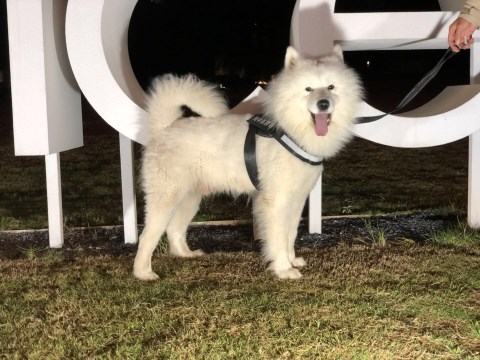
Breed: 2192-n000088-Samoyed